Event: Nepal Earthquake
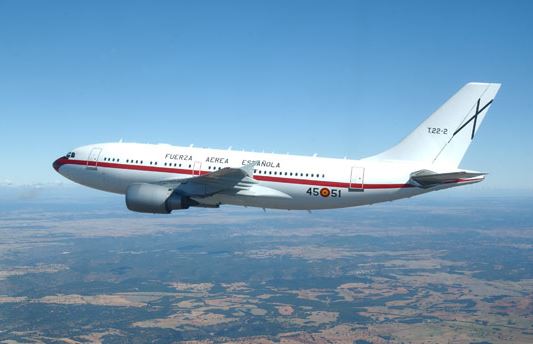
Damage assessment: no_damage